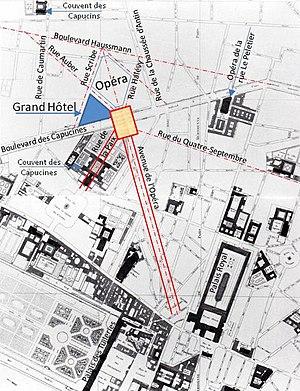
Nouvelles rues autour de l'Opéra de Paris
Le Grand Hôtel, connu aujourd'hui sous le nom InterContinental Paris le Grand, est un hôtel de luxe situé à côté de l'opéra Garnier aux 2 rue Scribe et 12 boulevard des Capucines dans le 9ᵉ arrondissement de Paris. L'établissement fut classé cinq étoiles d'Atout France le 21 février 2017.
La rue de la Paix est une rue des 1ᵉʳ et 2ᵉ arrondissements de Paris.